Onoclea sensibilis

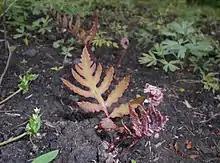
"Onoclea sensibilis"' fiddleheads and first fronds

The spermatogenesis process spans formation of spermatogenous cells to the release of spore. In homosporous ferns, like "O. sensibilis L.", developing spermatids are surrounded by two different walls at specific development stages, as opposed to a single wall reported in other species. Other differences include a delayed formation of the osmiophilic crest and during sperm release the cap cell removes intact, as opposed to forming a pore or collapsing altogether. Spores are monolete with the antheridium, or sporangium, containing either 32 or 64 sperm spores, usually being 64. Regardless of the number, the capsule's volume remains nearly the same.